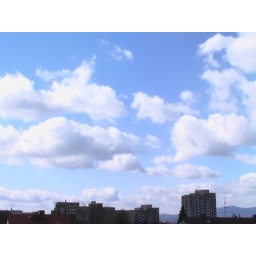
Comfortable pillows in the sky